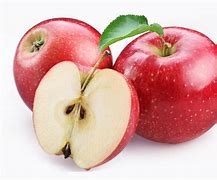
Label: apple